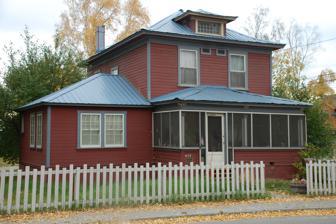
Building: Falcon Joslin House
Country: United States of America
Year built: 1904
Historic house in Alaska, United States United States historic place Falcon Joslin House U.S. National Register of Historic Places Alaska Heritage Resources Survey Show map of Downtown Fairbanks Show map of Alaska Location 413 Cowles Street, Fairbanks, Alaska Coordinates 64°50′35″N 147°43′49″W / 64.84306°N 147.73028°W / 64.84306; -147.73028 Area less than one acre Built 1904 ( 1904 ) NRHP reference No. 80004567 AHRS No. FAI-037 Significant dates Added to NRHP April 29, 1980 Designated AHRS November, 1978 The Falcon Joslin House is a historic house at 413 Cowles Street in Fairbanks, Alaska .  Built in 1904, this American Foursquare two-story frame house is the oldest house in Fairbanks set at its original location, and was one of the first frame houses built in what was then a mining camp.  The house was built by Falcon Joslin, a Tennessee lawyer who came to Fairbanks and financed construction of the railroad connection to Chena , the head of navigation on the Tanana River .  Joslin's railroad ensured the economic success of Fairbanks, which was then competing with Chena as a supply center for miners in the region. In 1930 the house was purchased by Fairbanks Exploration Company, which used it as housing for executives and employees until 1960. The house was listed on the National Register of Historic Places in 1980. See also National Register of Historic Places listings in Fairbanks North Star Borough, Alaska References